NCAA Division I men's basketball tournament

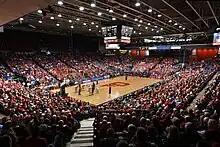
The University of Dayton Arena, which has hosted all First Four games since the round's inception in 2011 (except 2021), as well as its precursor, the single "play-in" game held from 2001 to 2010. As of 2025, the arena has hosted 139 tournament games, the most of any venue.

The seed line of the four at-large teams competing in the First Four has varied each year, depending on the overall ranking of the at-large teams in the field.